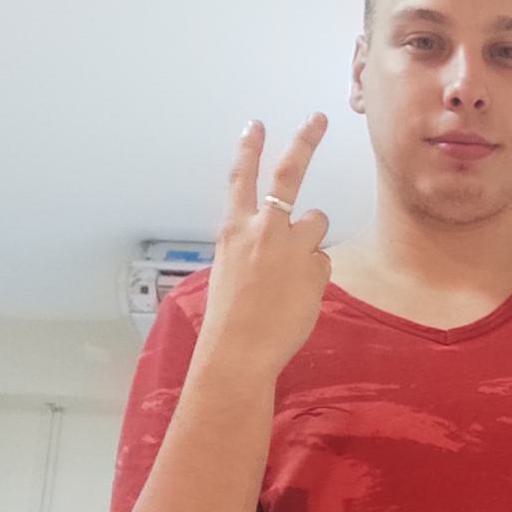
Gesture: peace_inverted